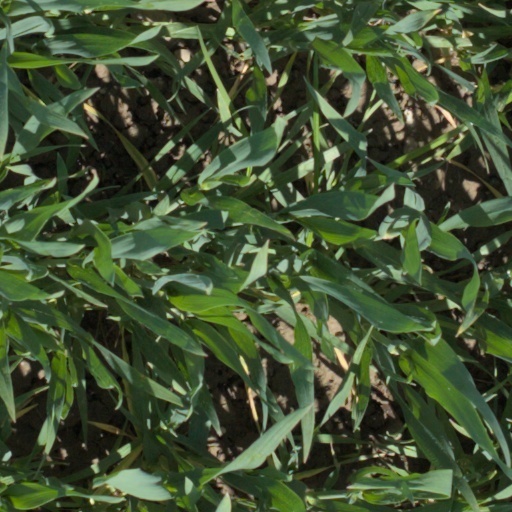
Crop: wheat